Kiryat Mattersdorf

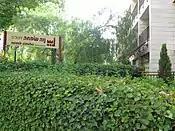
Neveh Simcha nursing home, which serves the Haredi public of northern Jerusalem.

Kiryat Mattersdorf is a Haredi neighborhood in Jerusalem. It is located on the northern edge of the mountain plateau on which central Jerusalem lies. It is named after Mattersburg (formerly "Mattersdorf"), a town in Austria with a long Jewish history. It borders Kiryat Itri and Romema. The main thoroughfare is Panim Meirot Street, which segues into Sorotzkin Street at the neighborhood's eastern end. In 2015, Kiryat Mattersdorf had approximately 700 residents.